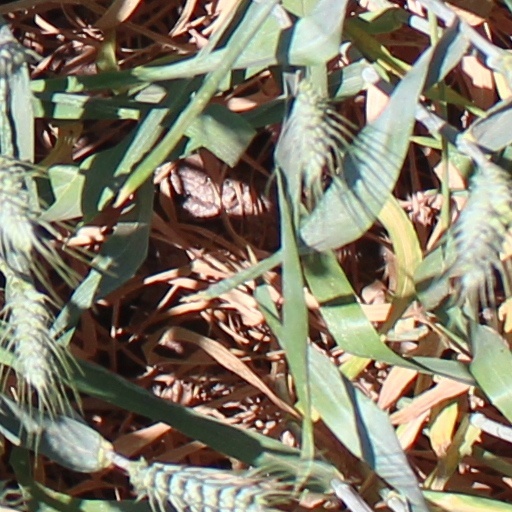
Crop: wheat